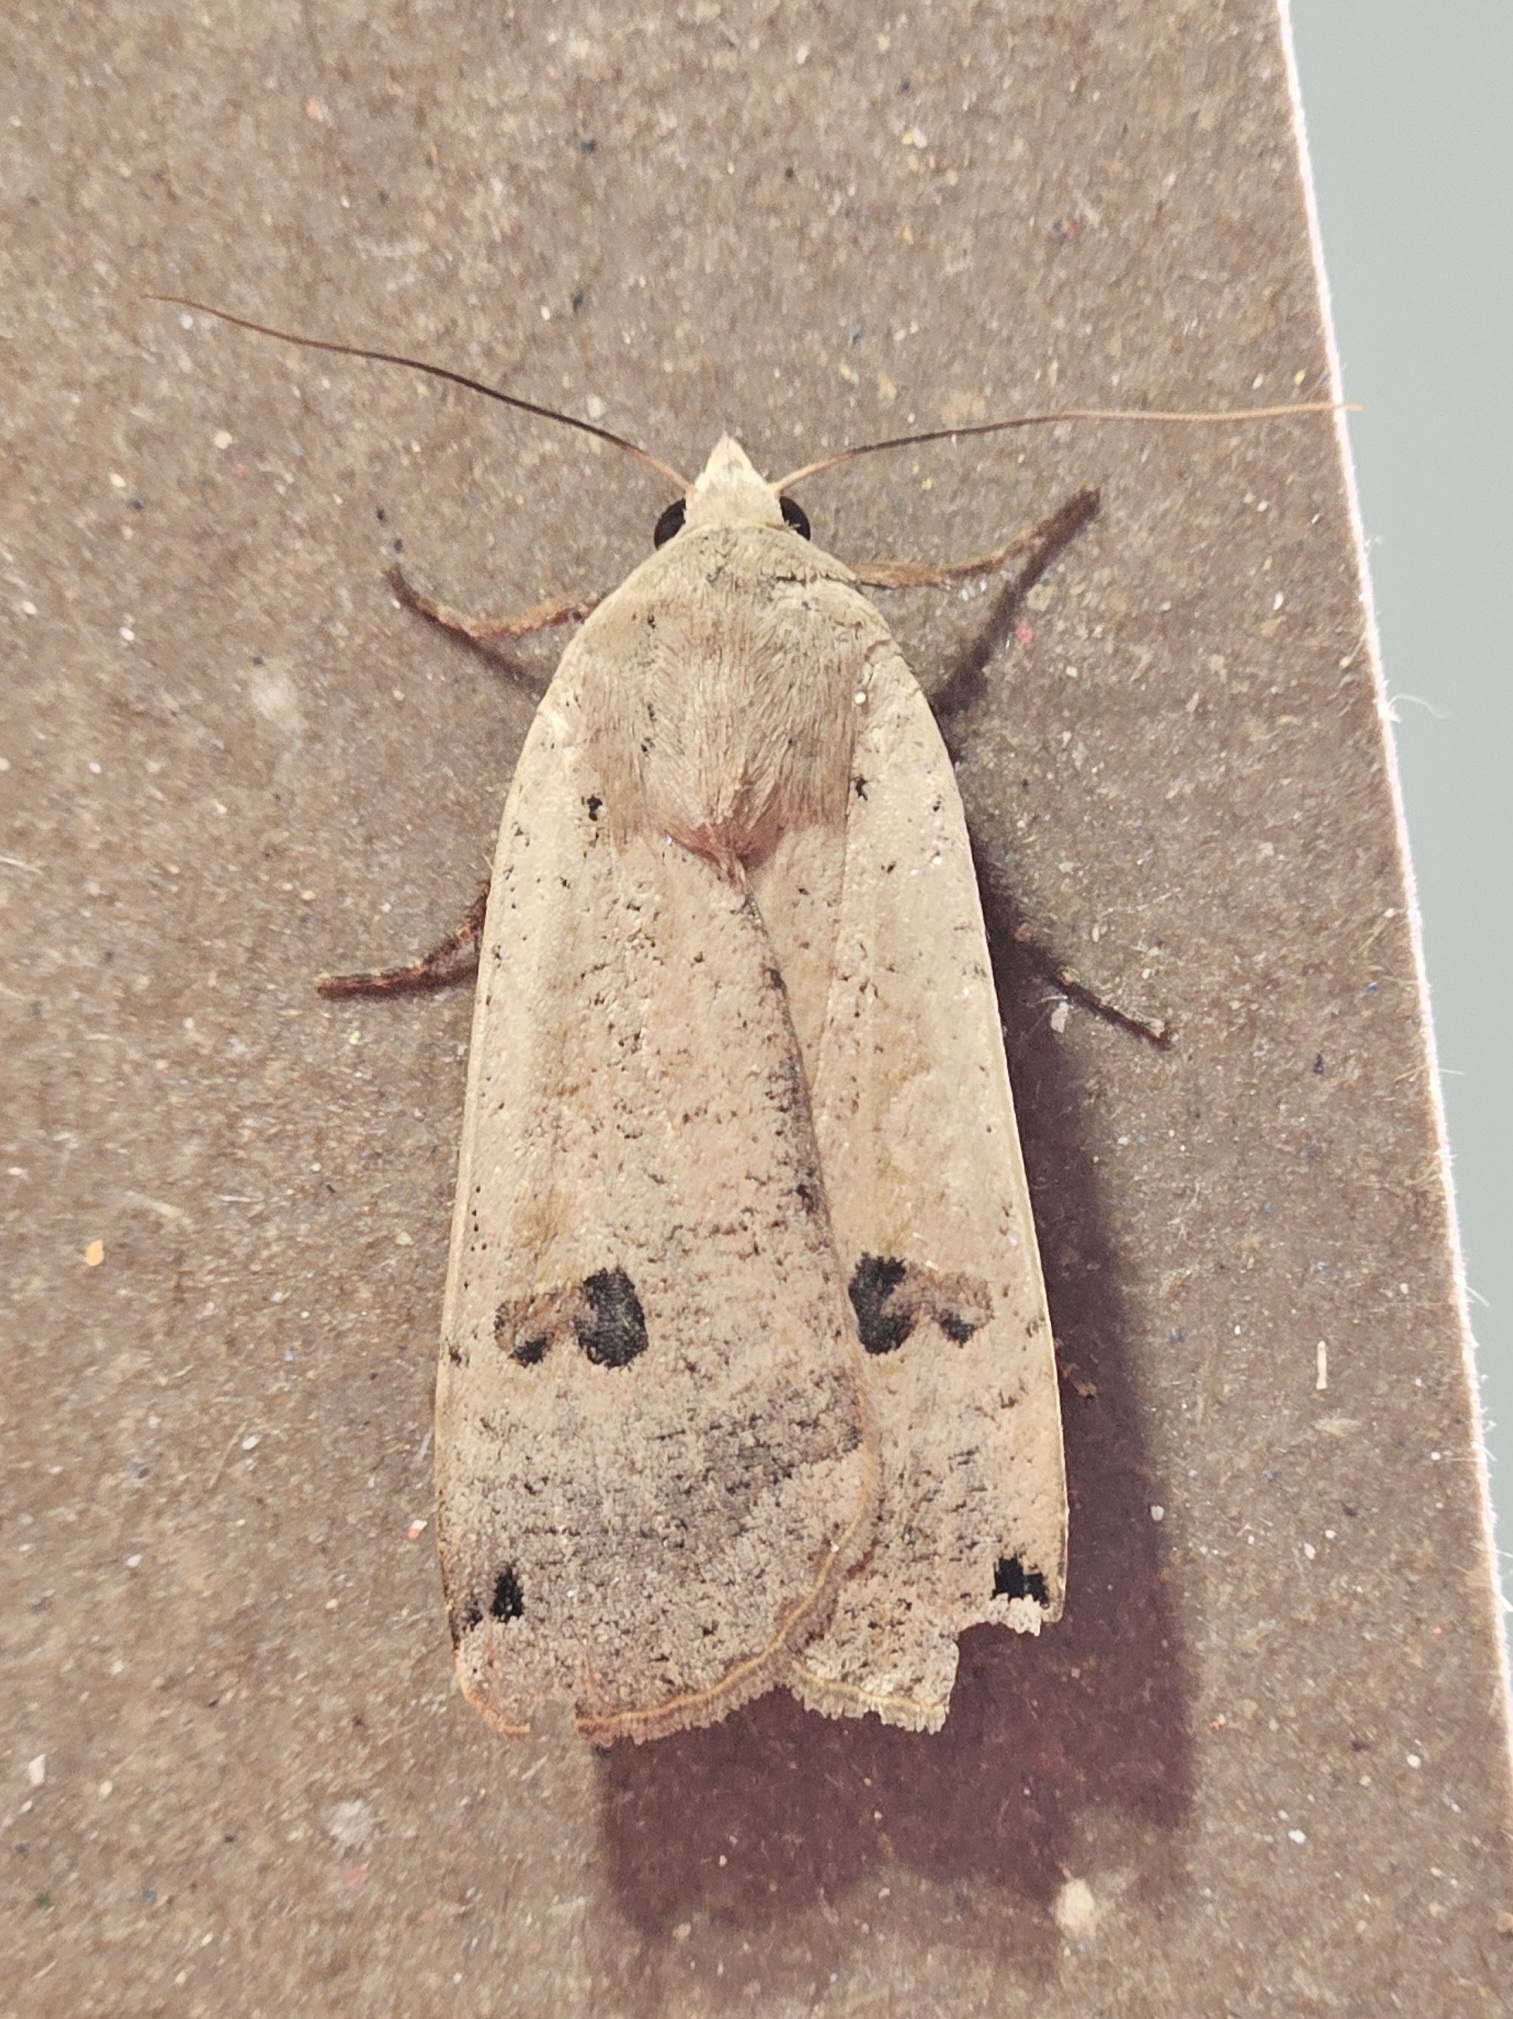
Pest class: cutworms